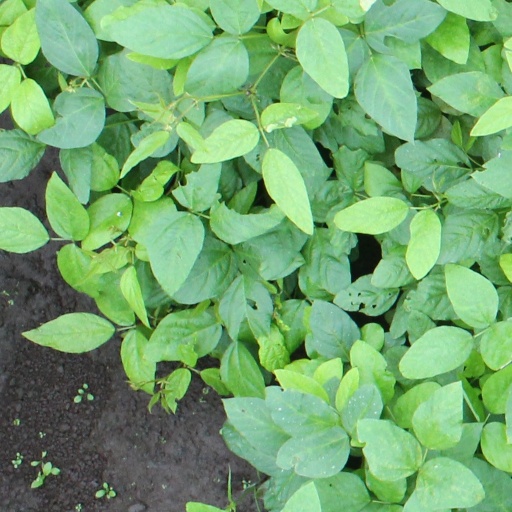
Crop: soybean